Peter J. Bontadelli House

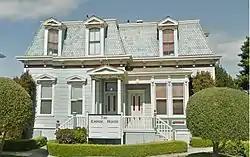
Photo in 2012

The Peter J. Bontadelli House, at 119 Cayuga St. in Salinas, California, is a historic house that was built in 1907. Listed on the National Register of Historic Places in 1979, it was then the unique example of Second Empire architecture in all of Monterey County, California. It was built by Peter J. Bontadelli (1850-1935), an immigrant from Switzerland who had experience in Paris as a painting contractor. Bontadelli became a leader of the Swiss-American community in the area, including co-founding and serving as first president of the Swiss-American Rifle Club which opened in 1900 and is still operating in 2013 (now as the Monterey County Swiss Rifle Club). The house is of very high architectural quality.